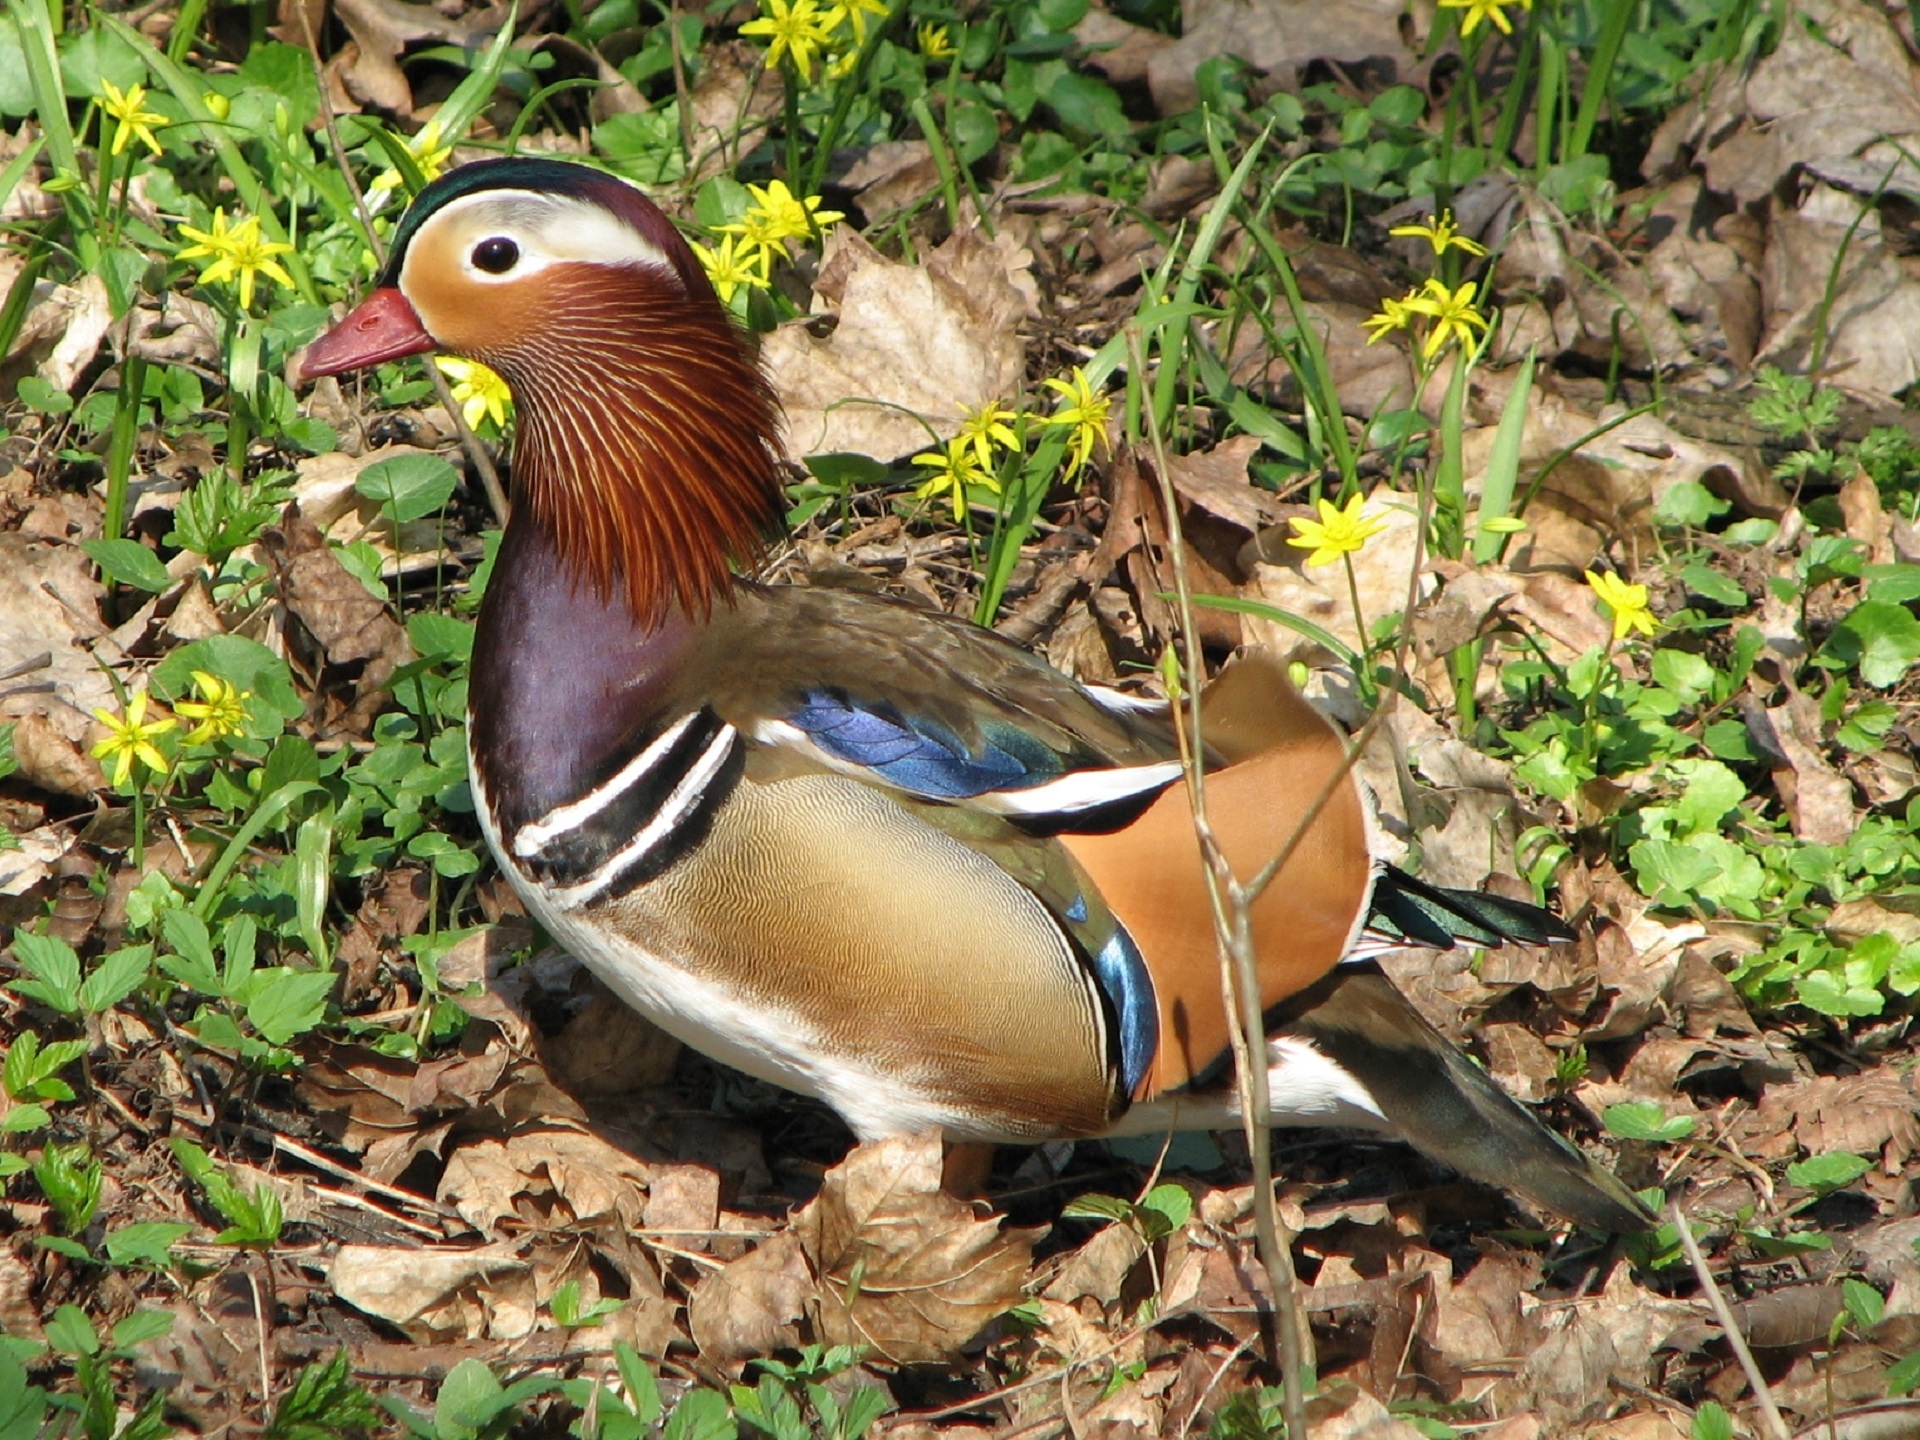
nature, grass, outdoor, bird, ground, male, wildlife, jungle, beak, colorful, fauna, plumage, duck, feathers, vertebrate, waterfowl, water bird, mallard, aix, mandarin duck, ducks geese and swans